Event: Nepal Earthquake
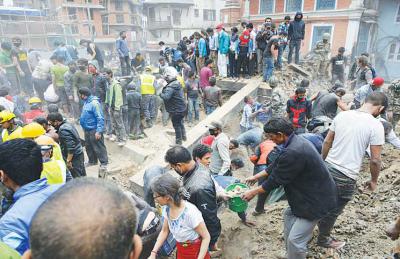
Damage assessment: damage